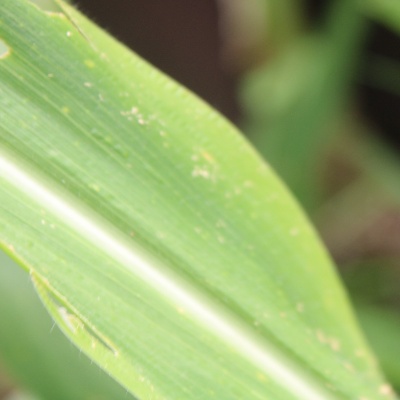
Crop: Maize
Condition: leaf spot